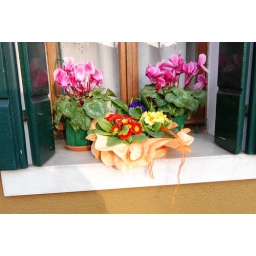
Window of a house on the island of Burano in the Venetian lagoon, home to fishermen and lace factories.